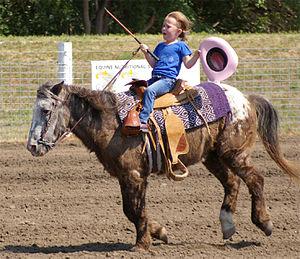
La vieillesse du cheval est le temps du déclin physique et mental du cheval, qui empêche généralement son utilisation pour la plupart des activités équestres. L'âge est différent selon les races et l'utilisation passée, la vieillesse survenant plus rapidement chez les chevaux de sport du type Pur-sang que chez les poneys rustiques. Les signes de vieillesse chez le cheval incluent l'usure bien visible de la denture, le blanchiment de certaines zones de la tête, le creusement du dos et des raideurs dans la locomotion. L'animal devient aussi plus sensible au passage des saisons.